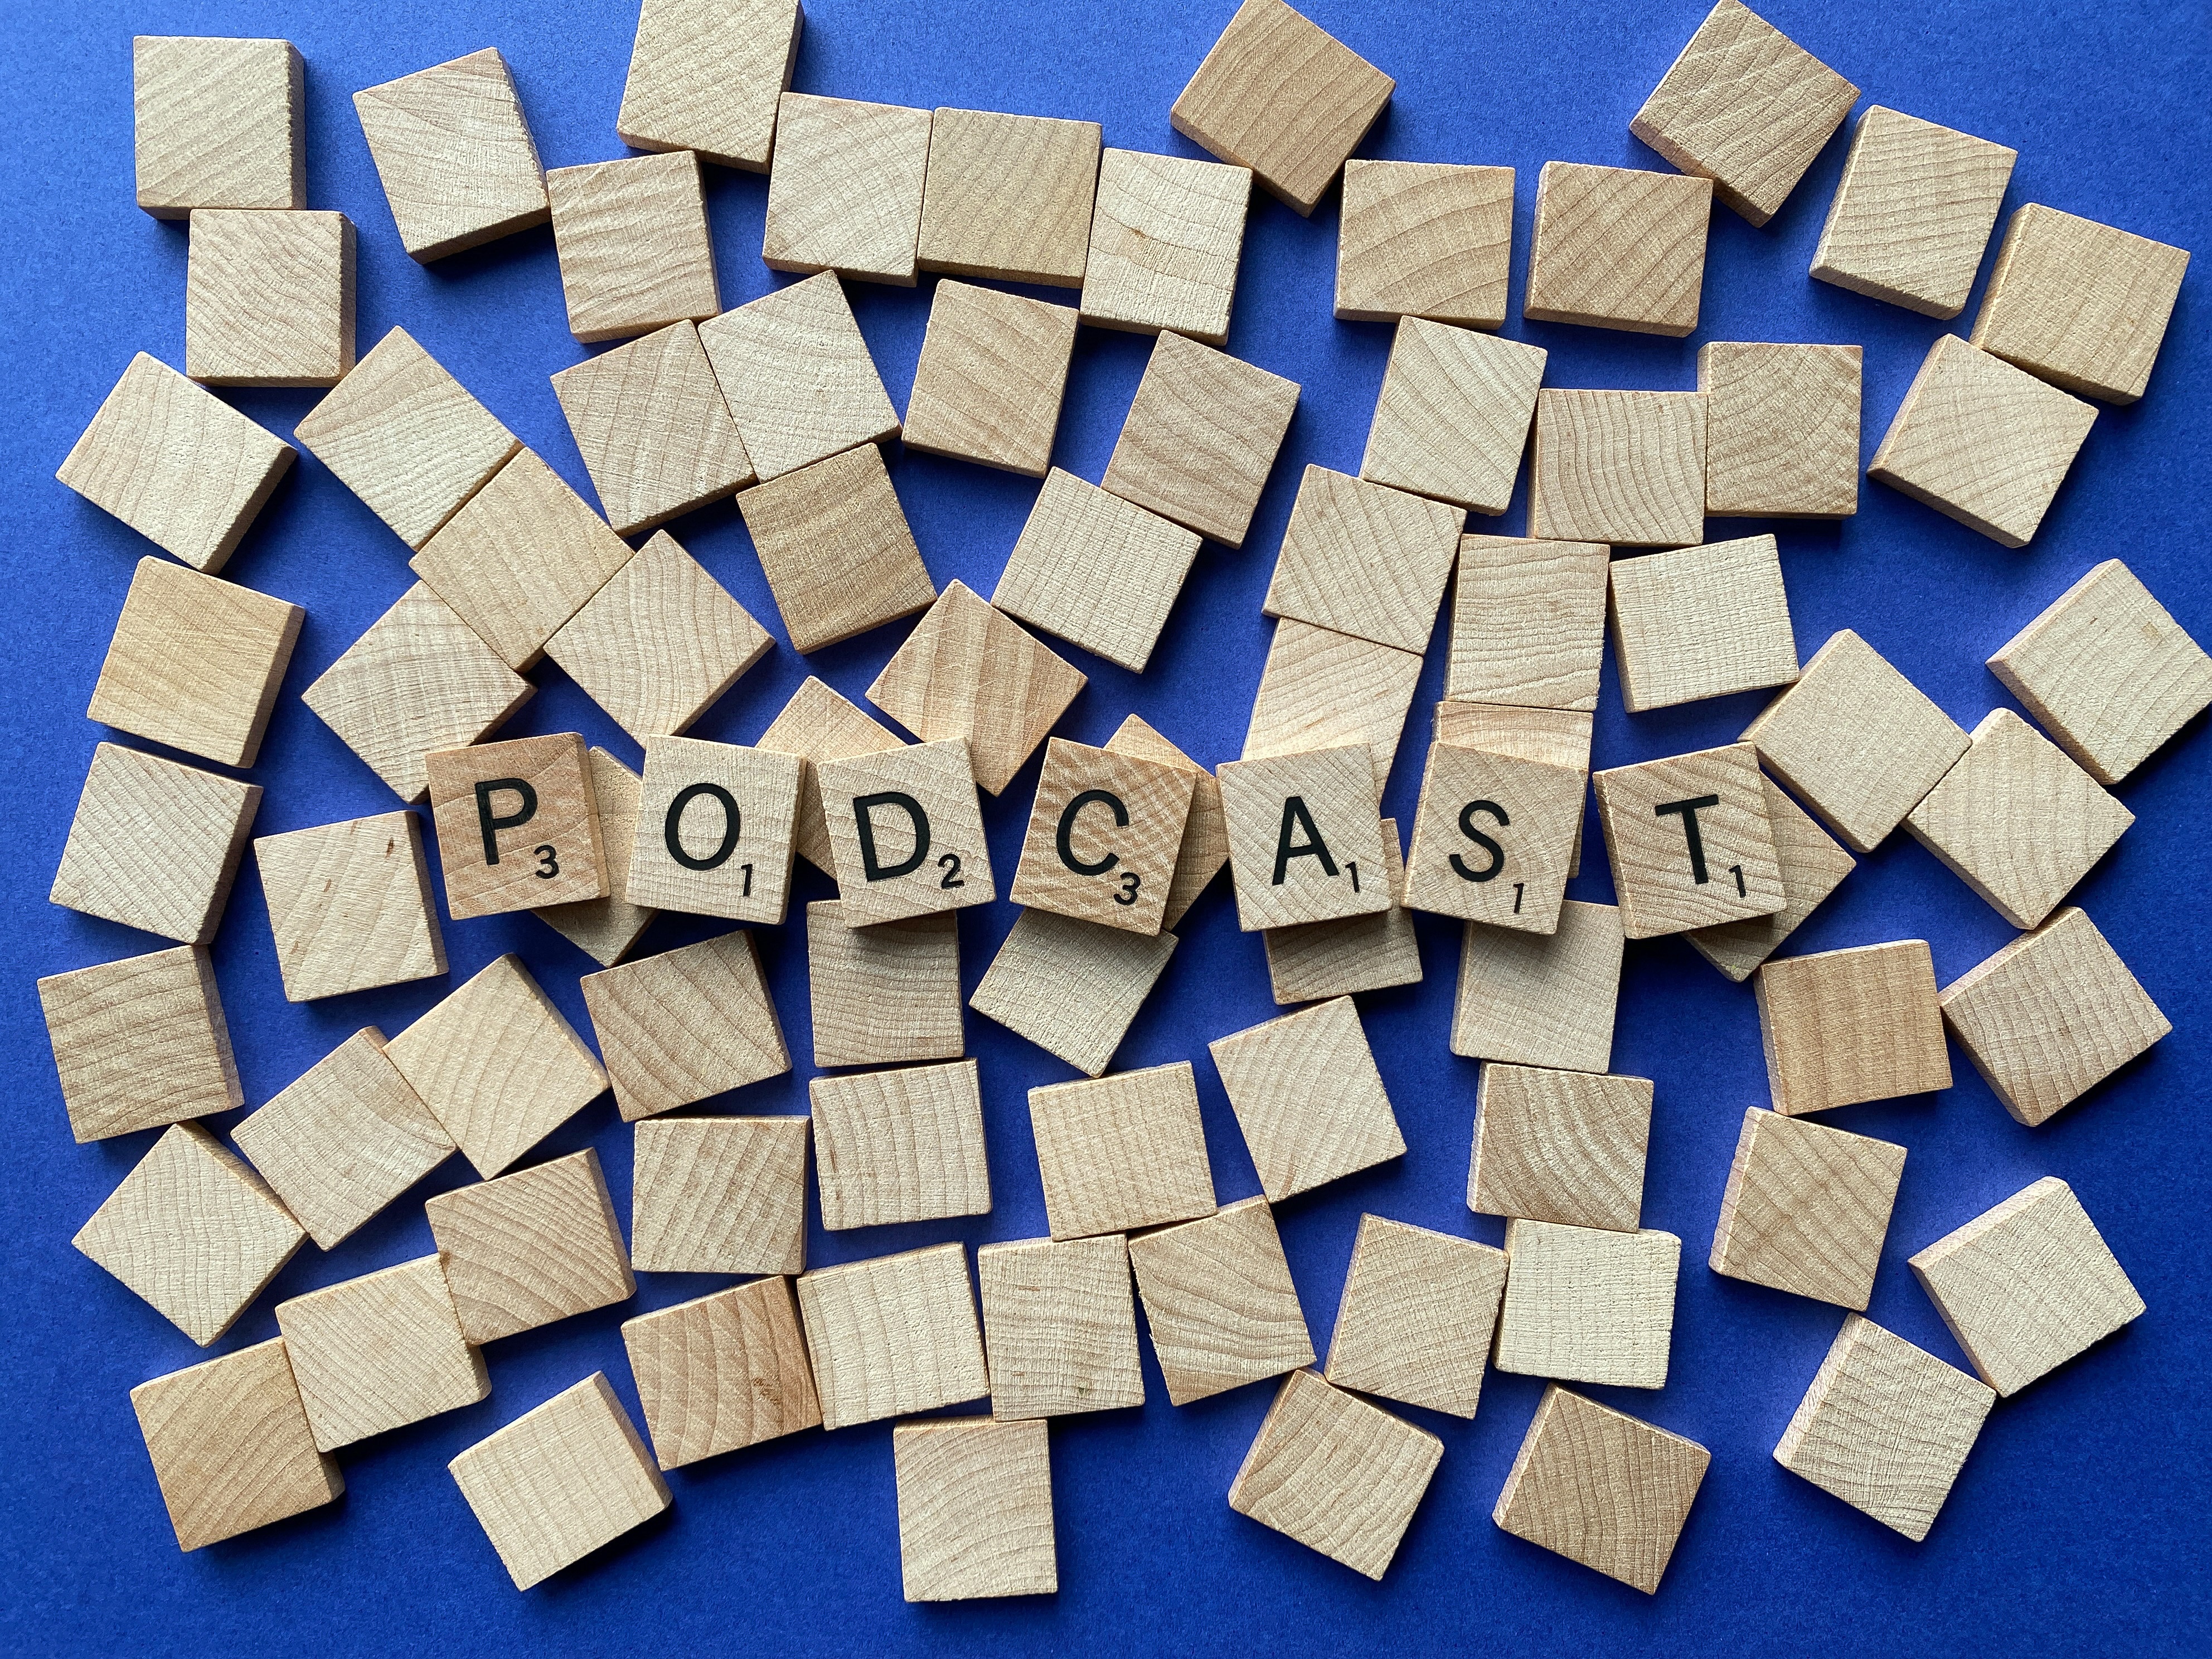
wood, product, azure, rectangle, font, Material property, pattern, symmetry, triangle, electric blue, toy, design, art, circle, educational toy, puzzle, metal, carmine, chemical compound, engineering, plastic, flooring, square